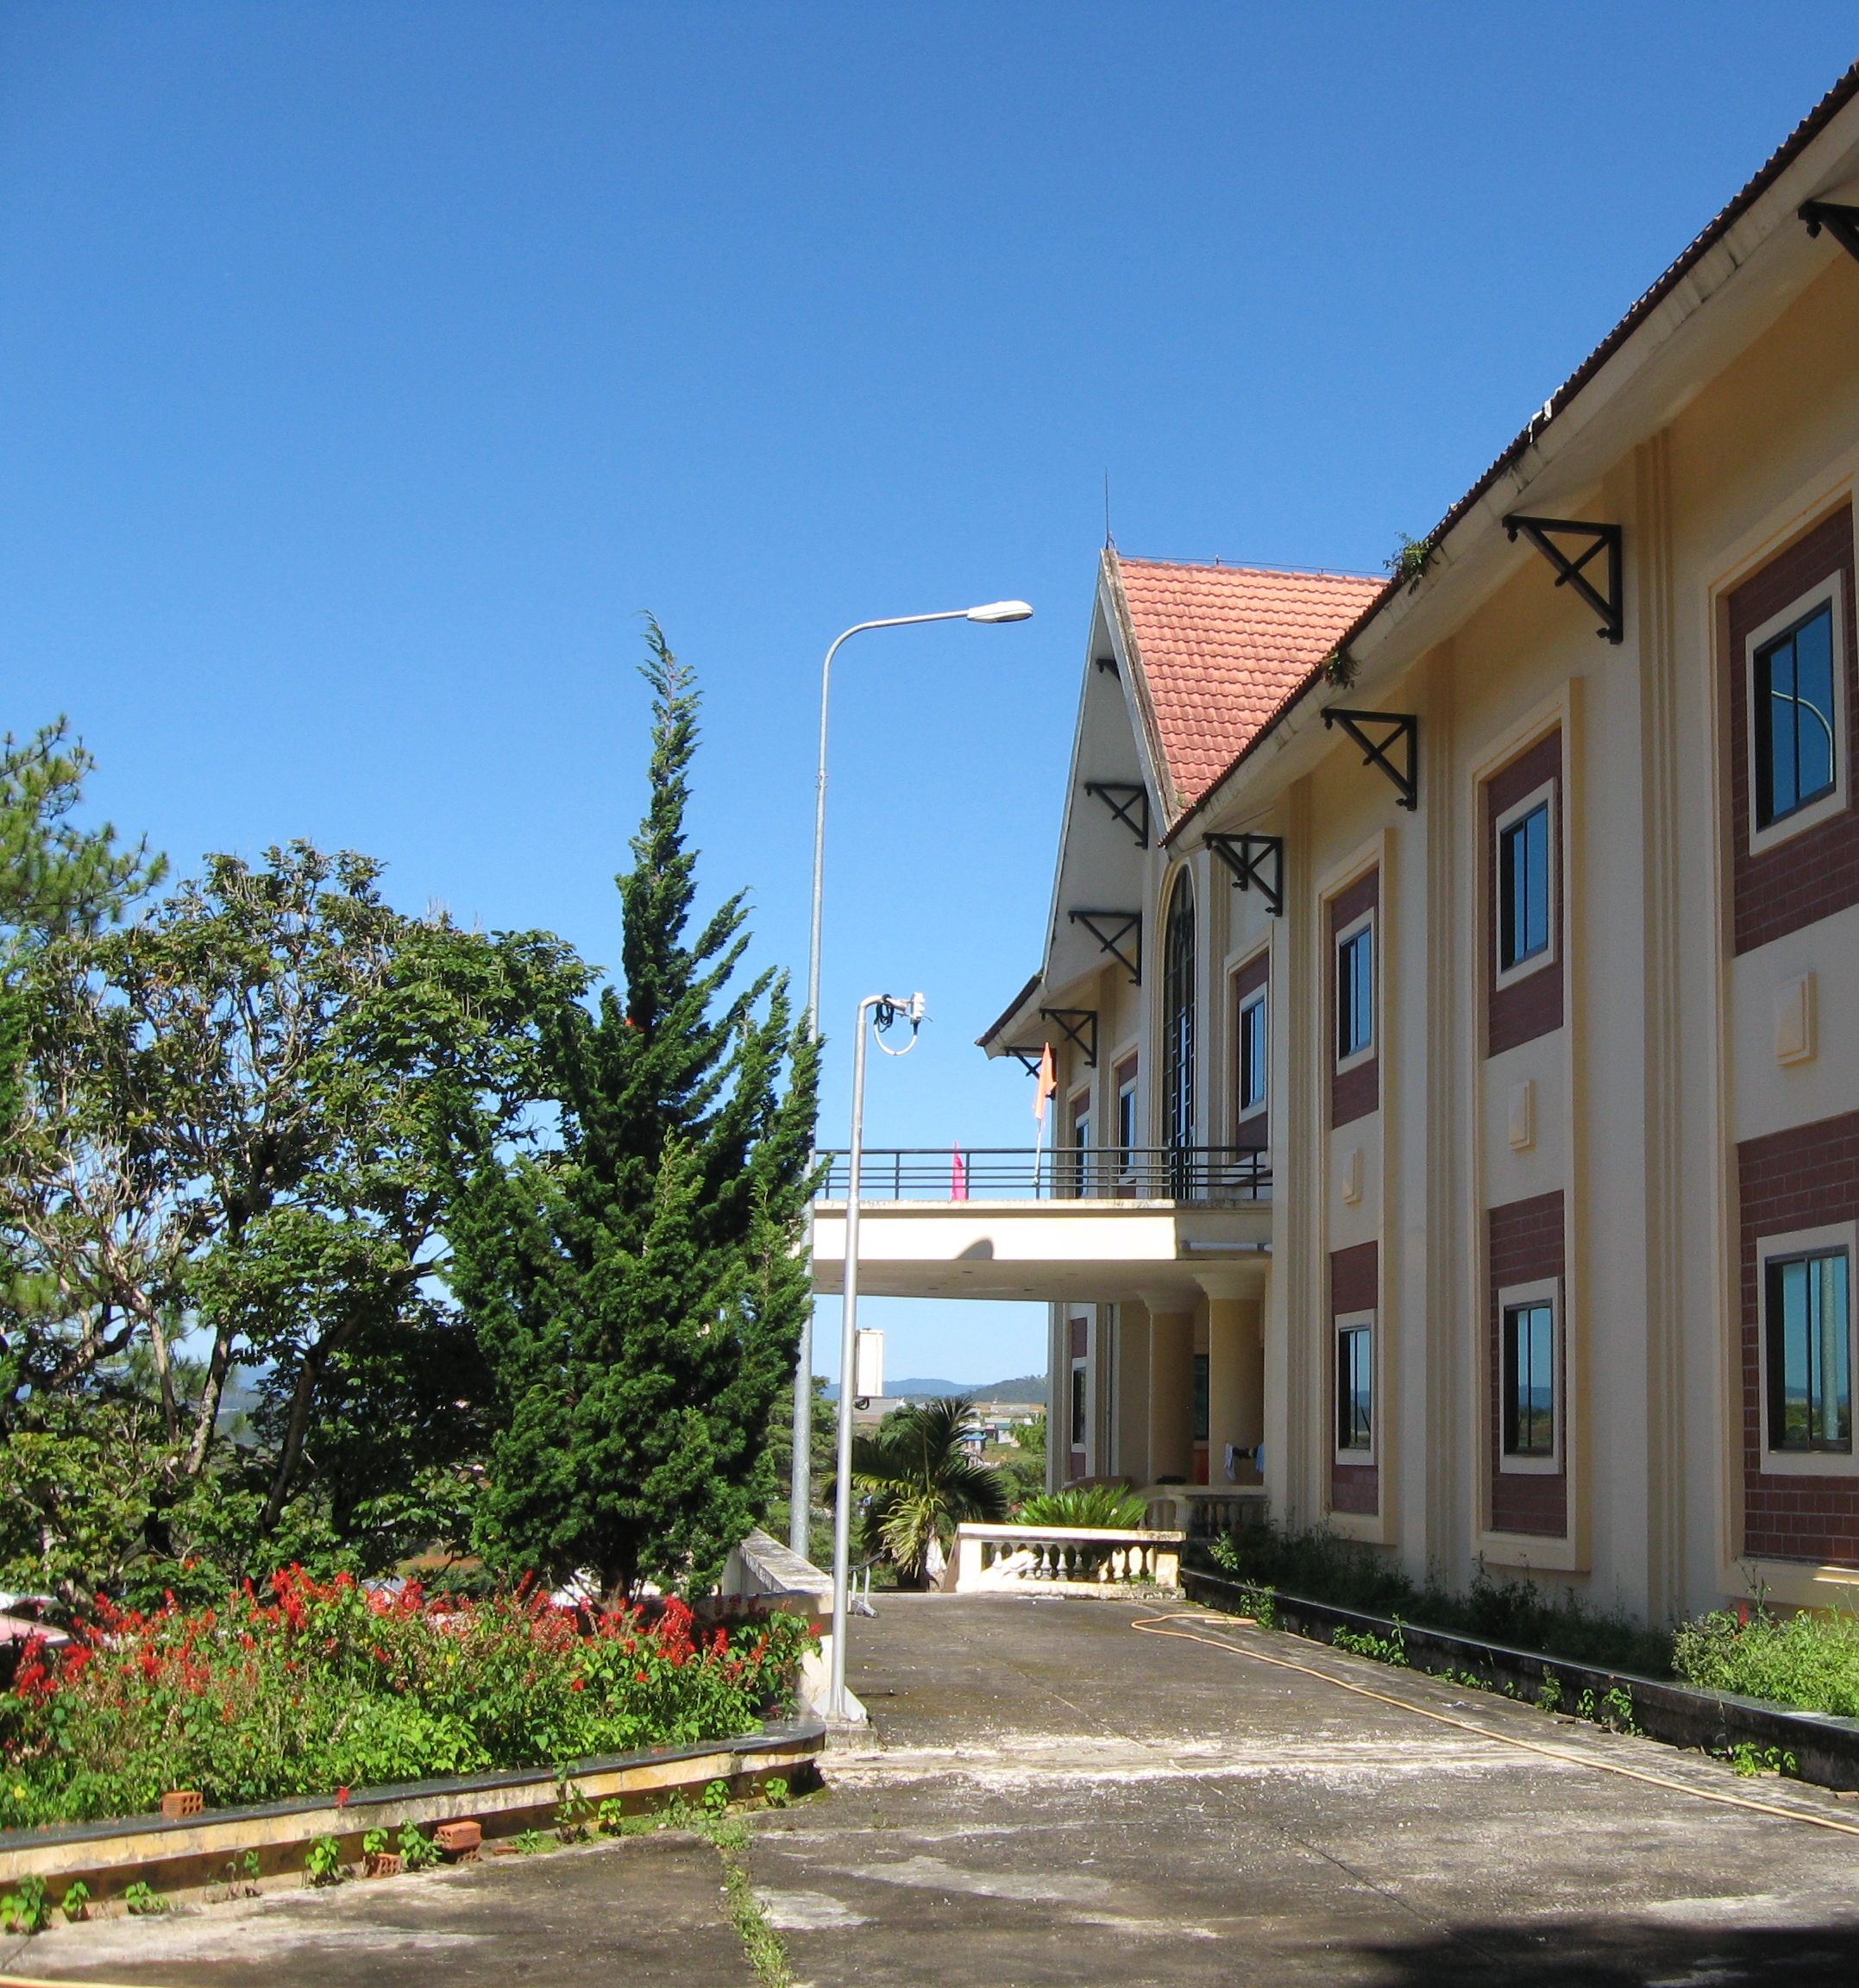
user: text: Bầu trời trong hình có màu gì?
assistant: text: Xanh dương

user: text: Trong hình có bao nhiêu lá cờ màu đỏ có thể nhìn thấy trên ban công?
assistant: text: Hai

user: text: Nguồn sáng nhân tạo chính trong hình là loại đèn gì?
assistant: text: Đèn đường

user: text: Những khóm hoa màu đỏ được trồng trong vườn có mục đích gì?
assistant: text: Trang trí và làm đẹp cảnh quan

user: text: Mô tả mối quan hệ vị trí giữa con đường, luống hoa đỏ và tòa nhà chính trong hình.
assistant: text: Con đường lát xi măng dẫn vào tòa nhà, luống hoa đỏ nằm bên trái con đường và phía trước một hàng cây, còn tòa nhà chính nằm ở phía bên phải và cuối con đường.